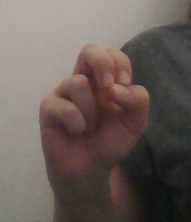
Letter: gaaf